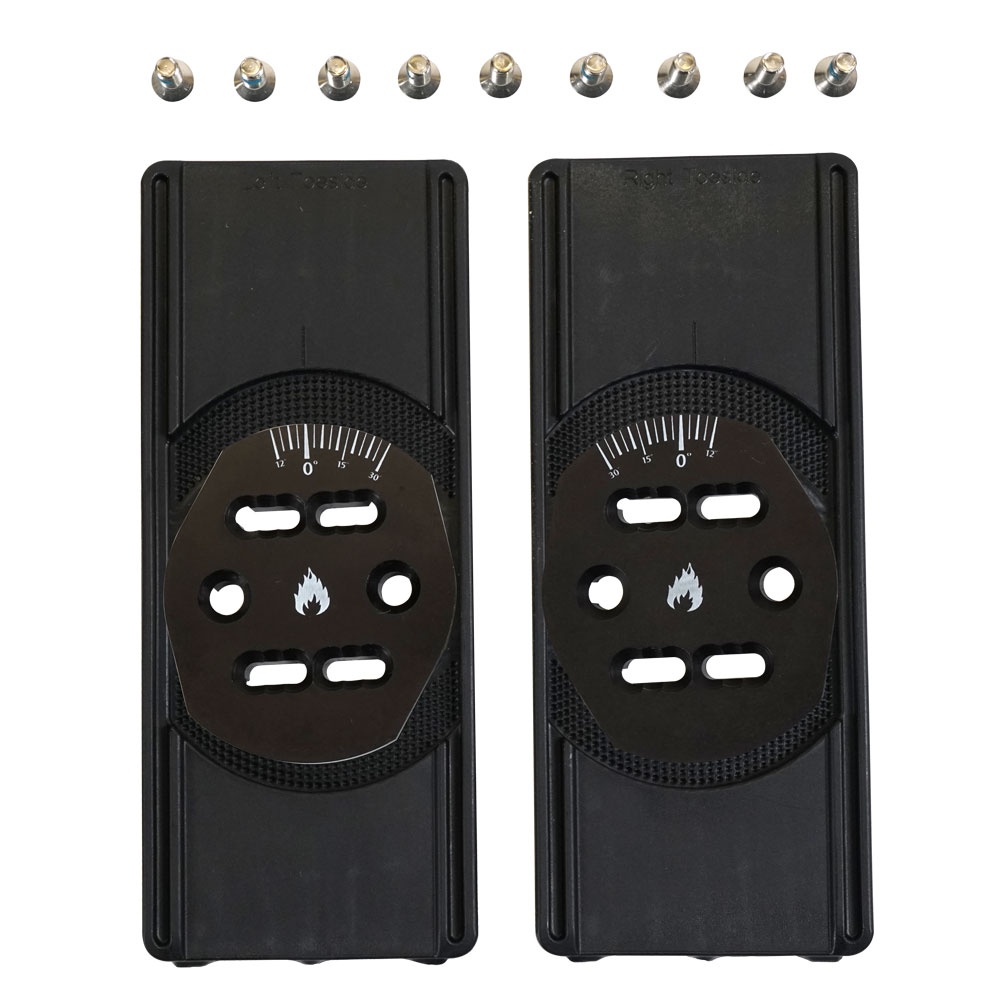
SPARK SOLID BOARD CANTED PUCKS
Les SPARK SOLID BOARD CANTED PUCKS sont disponibles dans nos magasins HOMIES à Chicoutimi, Alma et en ligne. Les Solid Board Flat Pucks de Spark R&D sont la solution idéale pour les riders qui alternent entre splitboard et snowboard classique. Parfaits pour les sorties en snowmo, l’alpinisme ou les trips multi-boards, ces pucks vous permettent d’utiliser une seule paire de fixations sur toute votre quiver. La version canted intègre un angle de 3° pour réduire la pression sur les genoux. Ultra modulables, ils offrent un ajustement précis de l’angle, de la largeur de stance et du centrage talon/orteils. Conçus au Montana, ils garantissent performance et polyvalence avec un montage fluide grâce à la base en nylon. LES PRODUITS À RABAIS NE SONT PAS ÉCHANGEABLES NI REMBOURSABLES. EXPÉDITION : Dans les 24h du lundi au vendredi, au Canada. Il peut cependant prendre jusqu'à 4 jours avant que votre commande soit expédiée, si nous devons faire venir un article d'une autre succursale. Pour la livraison standard, il faut compter entre 3 et 5 jours ouvrables et 1 à 2 jours pour la livraison express. Boutique Homies n’est pas responsable des frais de dédouanement ou autres. RETOUR : Pour qu’un retour soit accepté, la demande doit être faite dans les 15 jours suivants la date de réception de votre article à prix régulier uniquement. Tous les retours sont à vos frais, sauf s’il s’agit d’une erreur de notre part. Les items doivent également être retournés dans leur emballage d’origine. Pour toutes autres questions, suivre le processus de retour disponible dans la section « Retour & Garantie » de notre site web.
Brand: SPARK
Category: Sporting Goods > Outdoor Recreation > Winter Sports & Activities > Skiing & Snowboarding > Snowboard Binding Parts > Snowboard Binding Baseplates